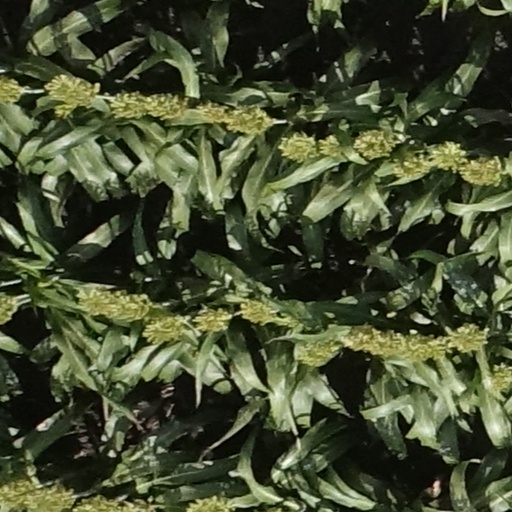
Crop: sorghum